Nannie Lambert Power O'Donoghue

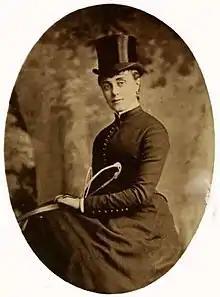
Nannie Lambert Power O'Donoghue from 'Ladies on Horseback' 1881

Nannie Lambert Power O'Donoghue, also known as Ann Stewart Lyster Lambert, was born in 1843 and lived until 12 January 1940. She came from an upper-middle class family and she was famous for her horse riding, poetry and journalism projects. She was a journalist and wrote pieces and articles concerning social welfare and animals well being. She was also a musician, novelist and social activist. She had written many different books, her most famous; Riding for Ladies (1887) sold more than 94,000 copies.